John Joseph Abercrombie

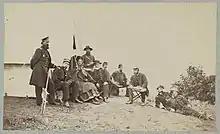
Kate Chase Sprague with Gen. J. J. Abercrombie and staff

By the start of the Civil War, at the age of 63, Abercrombie was one of the oldest field officers in both the Union and Confederacy. He served as the commanding officer of the 7th U.S. Infantry in Minnesota with the full rank of colonel in the Regular Army.